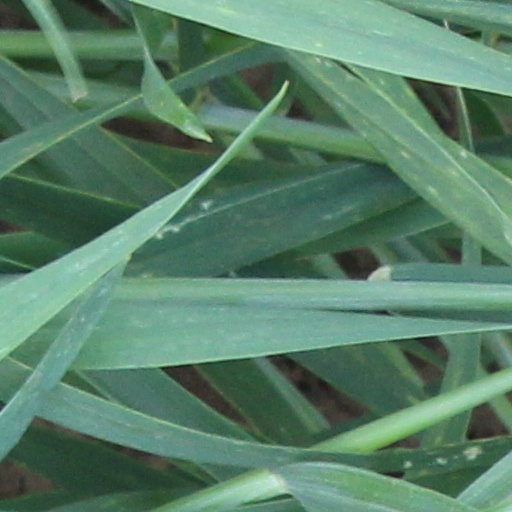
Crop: wheat